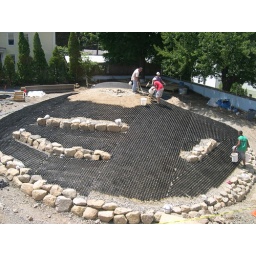
The black plastic grid was laid out over the hill.